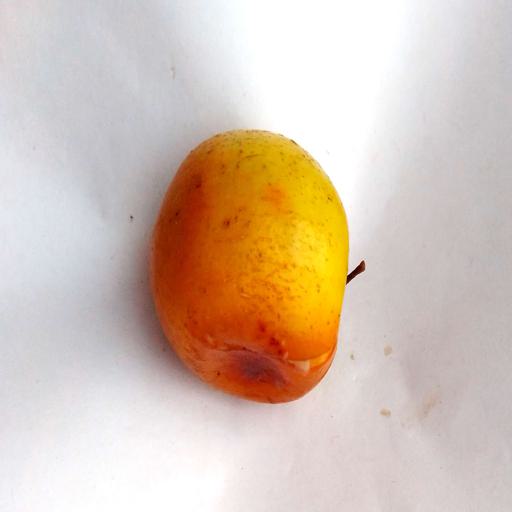
Label: bruised